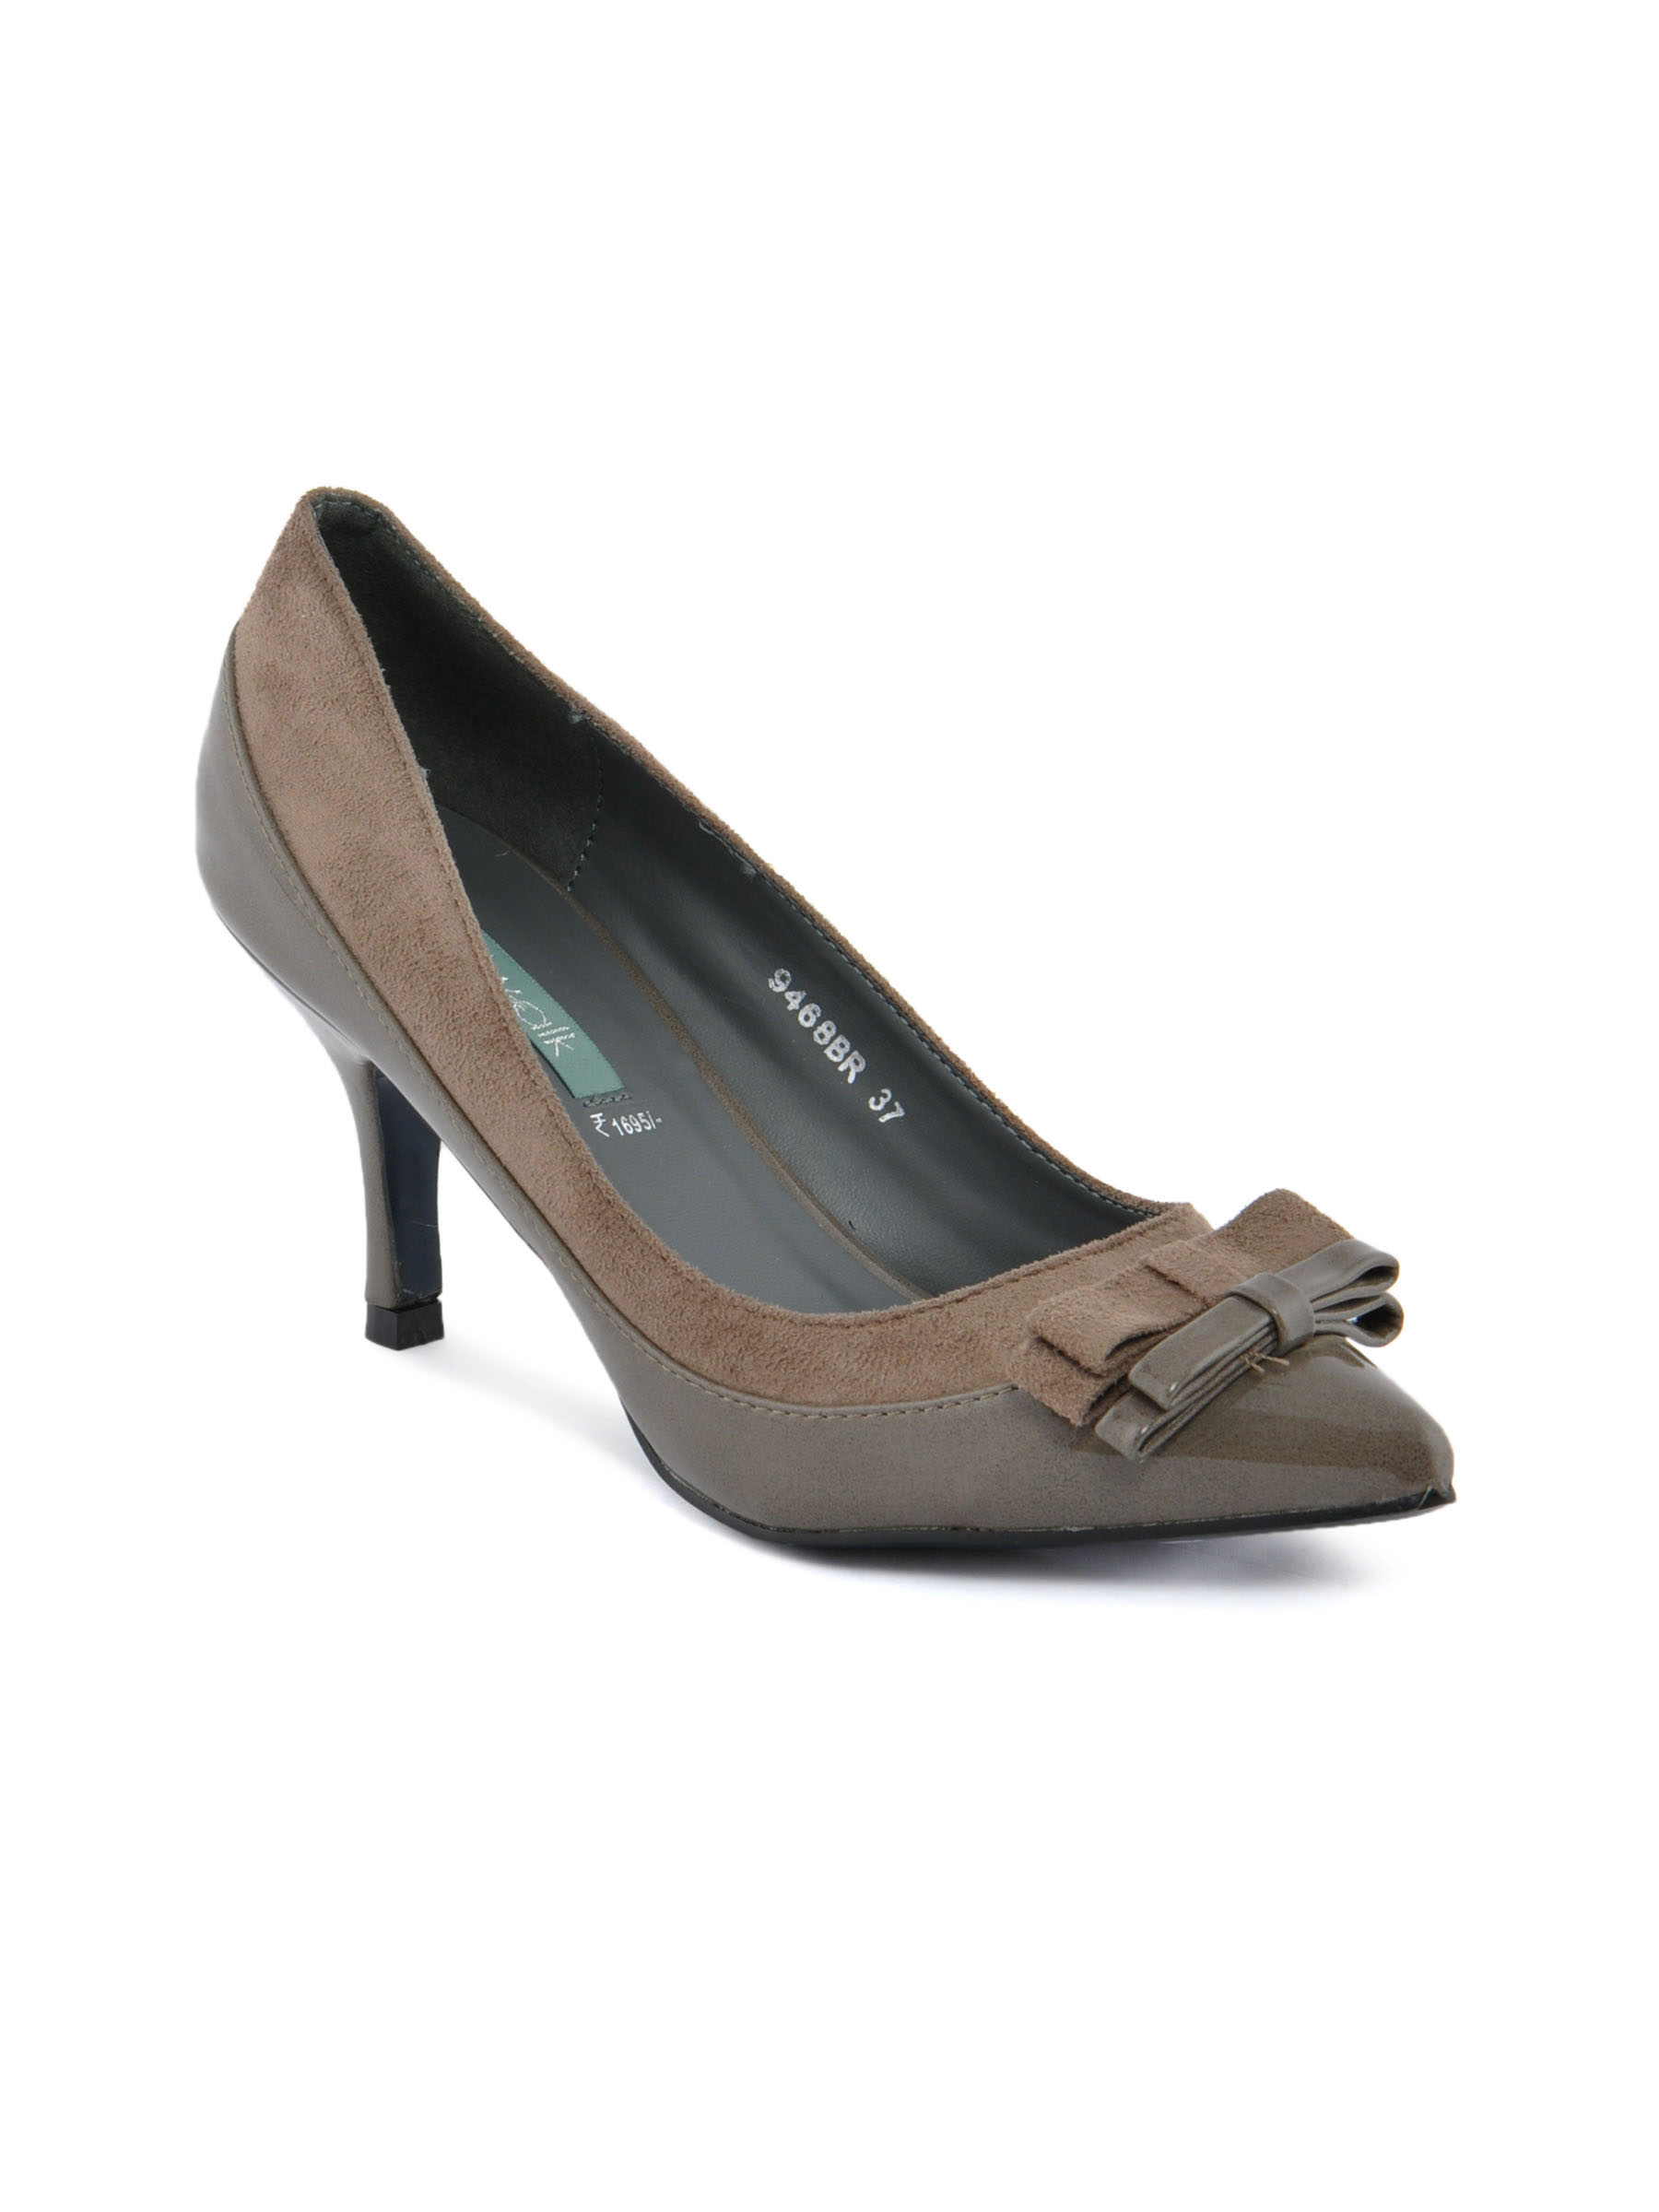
Catwalk Women Brown Pumps
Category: Footwear / Shoes / Heels
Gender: Women
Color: Brown
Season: Winter 2015
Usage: Casual